Ridley Jones

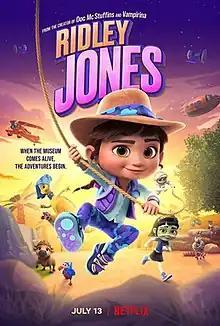
Season 1 promotional poster

Ridley Jones is an American animated preschool children's television series created and executive produced by Chris Nee for Netflix. The series premiered on July 13, 2021. A second season debuted on a November 2 release. A third season was released on February 15, 2022. A fourth season was released on August 22, 2022. A fifth season was released on March 6, 2023. The series was allegedly cancelled as a reaction to the introduction of a non-binary character.